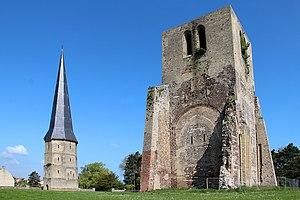
Tours de l'ancienne abbaye Saint-Winoc édifiée, détruite et reconstruite entre le XIIIe et le XVIIIe siecle à : Bergues (département du Nord, France).
L'Abbaye de Saint-Winoc désigne un établissement religieux situé à Bergues en Flandre maritime, dans l'actuel arrondissement de Dunkerque. En fait, elle est d'abord un monastère fondé au VIIᵉ siècle par saint Winoc sur des terres données à proximité des bois de Wormhout par Hérémard. La première implantation ayant été détruite suite aux raids vikings en France, l'abbaye a été refondée vers 900, quand une église a été construite dans la partie basse de Bergues sous l'impulsion de Baudouin II de Flandre. Ce dernier y amena les reliques de saint Winoc, y plaça des chanoines et dota le chapitre de biens et de privilèges.